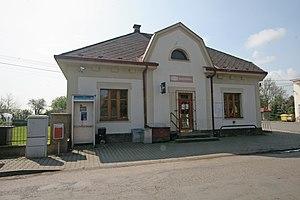
Lány u Dašic est une commune du district et de la région de Pardubice, en République tchèque. Sa population s'élevait à 129 habitants en 2017.